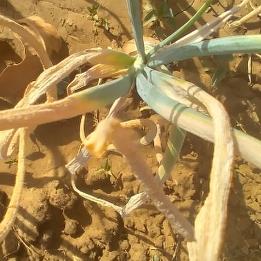
Crop: Onion
Condition: fusarium-d